SV Werder Bremen

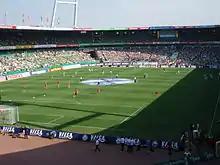
The Weserstadion photographed in 2006

Werder have played their home games at the same location since 1909. That year saw the construction of a sports venue with a wooden grandstand, built by the Allgemeinen Bremer Turn- und Sportverein. In 1926, a new grandstand with dressing rooms and a restaurant were constructed, costing 1,250,000 RM. The venue was known as the "ATSB-Kampfbahn", and was also used for political mass gatherings. In 1930, it was called the "Weserstadion" for the first time. Five years later, the stadium was known as the "Bremer Kampfbahn", and in the following years, it was mostly used by the Nazi Party, as sporting activities were rarely practiced. Shortly after the Second World War, only American sports such as baseball and American football were played at the venue (now known as the "IKE-Stadium"). In 1947, the stadium was reopened as a shared sports venue, and was renamed "Weserstadion".